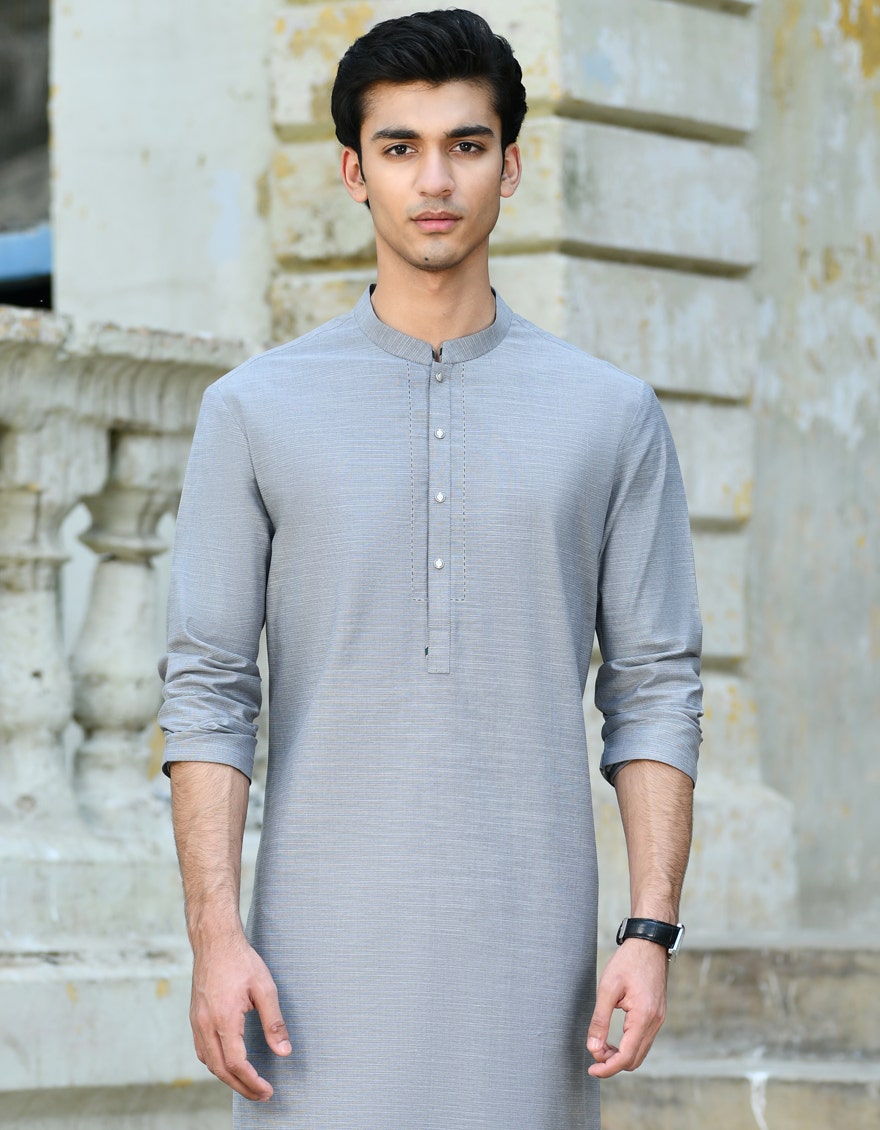
grey kurta top